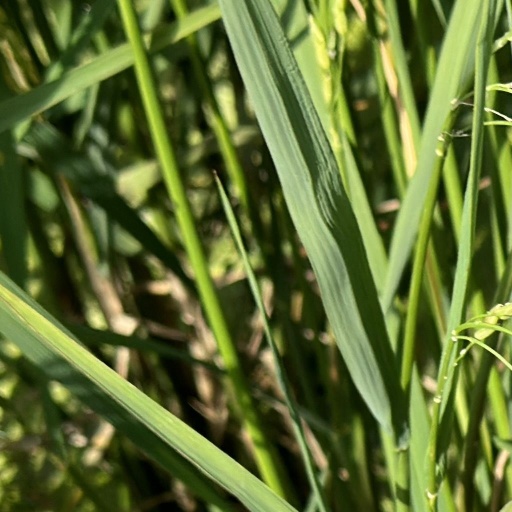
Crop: rice